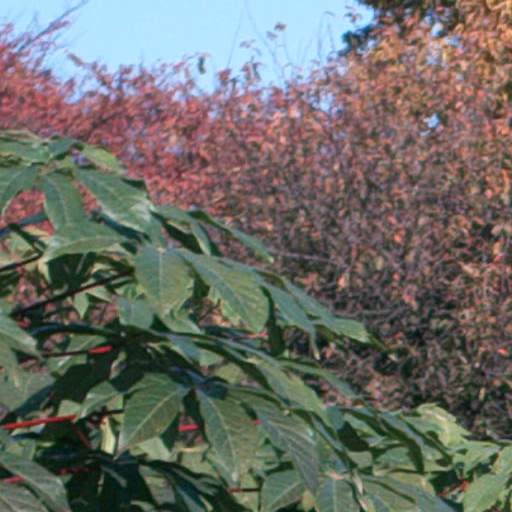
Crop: cassava